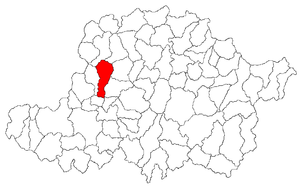
Șimand est une commune du județ d'Arad, Roumanie qui compte 3 982 habitants.